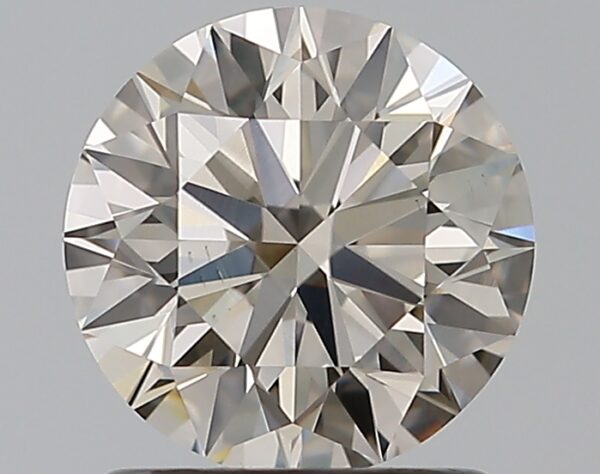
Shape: round
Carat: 1.13
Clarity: VS2
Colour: L
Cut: EX
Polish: EX
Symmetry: EX
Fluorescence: N
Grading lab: GIA
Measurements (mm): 6.63 x 6.66 x 4.12